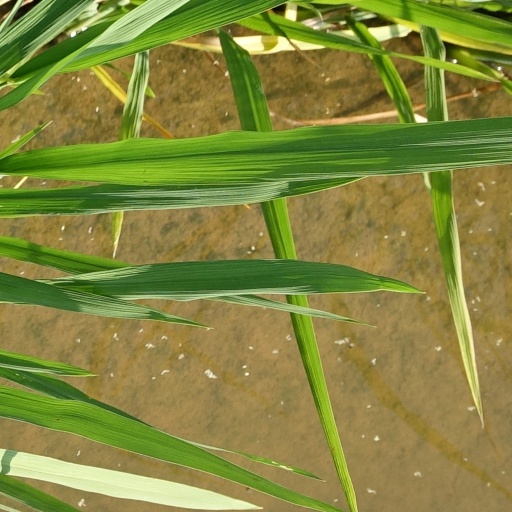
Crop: rice